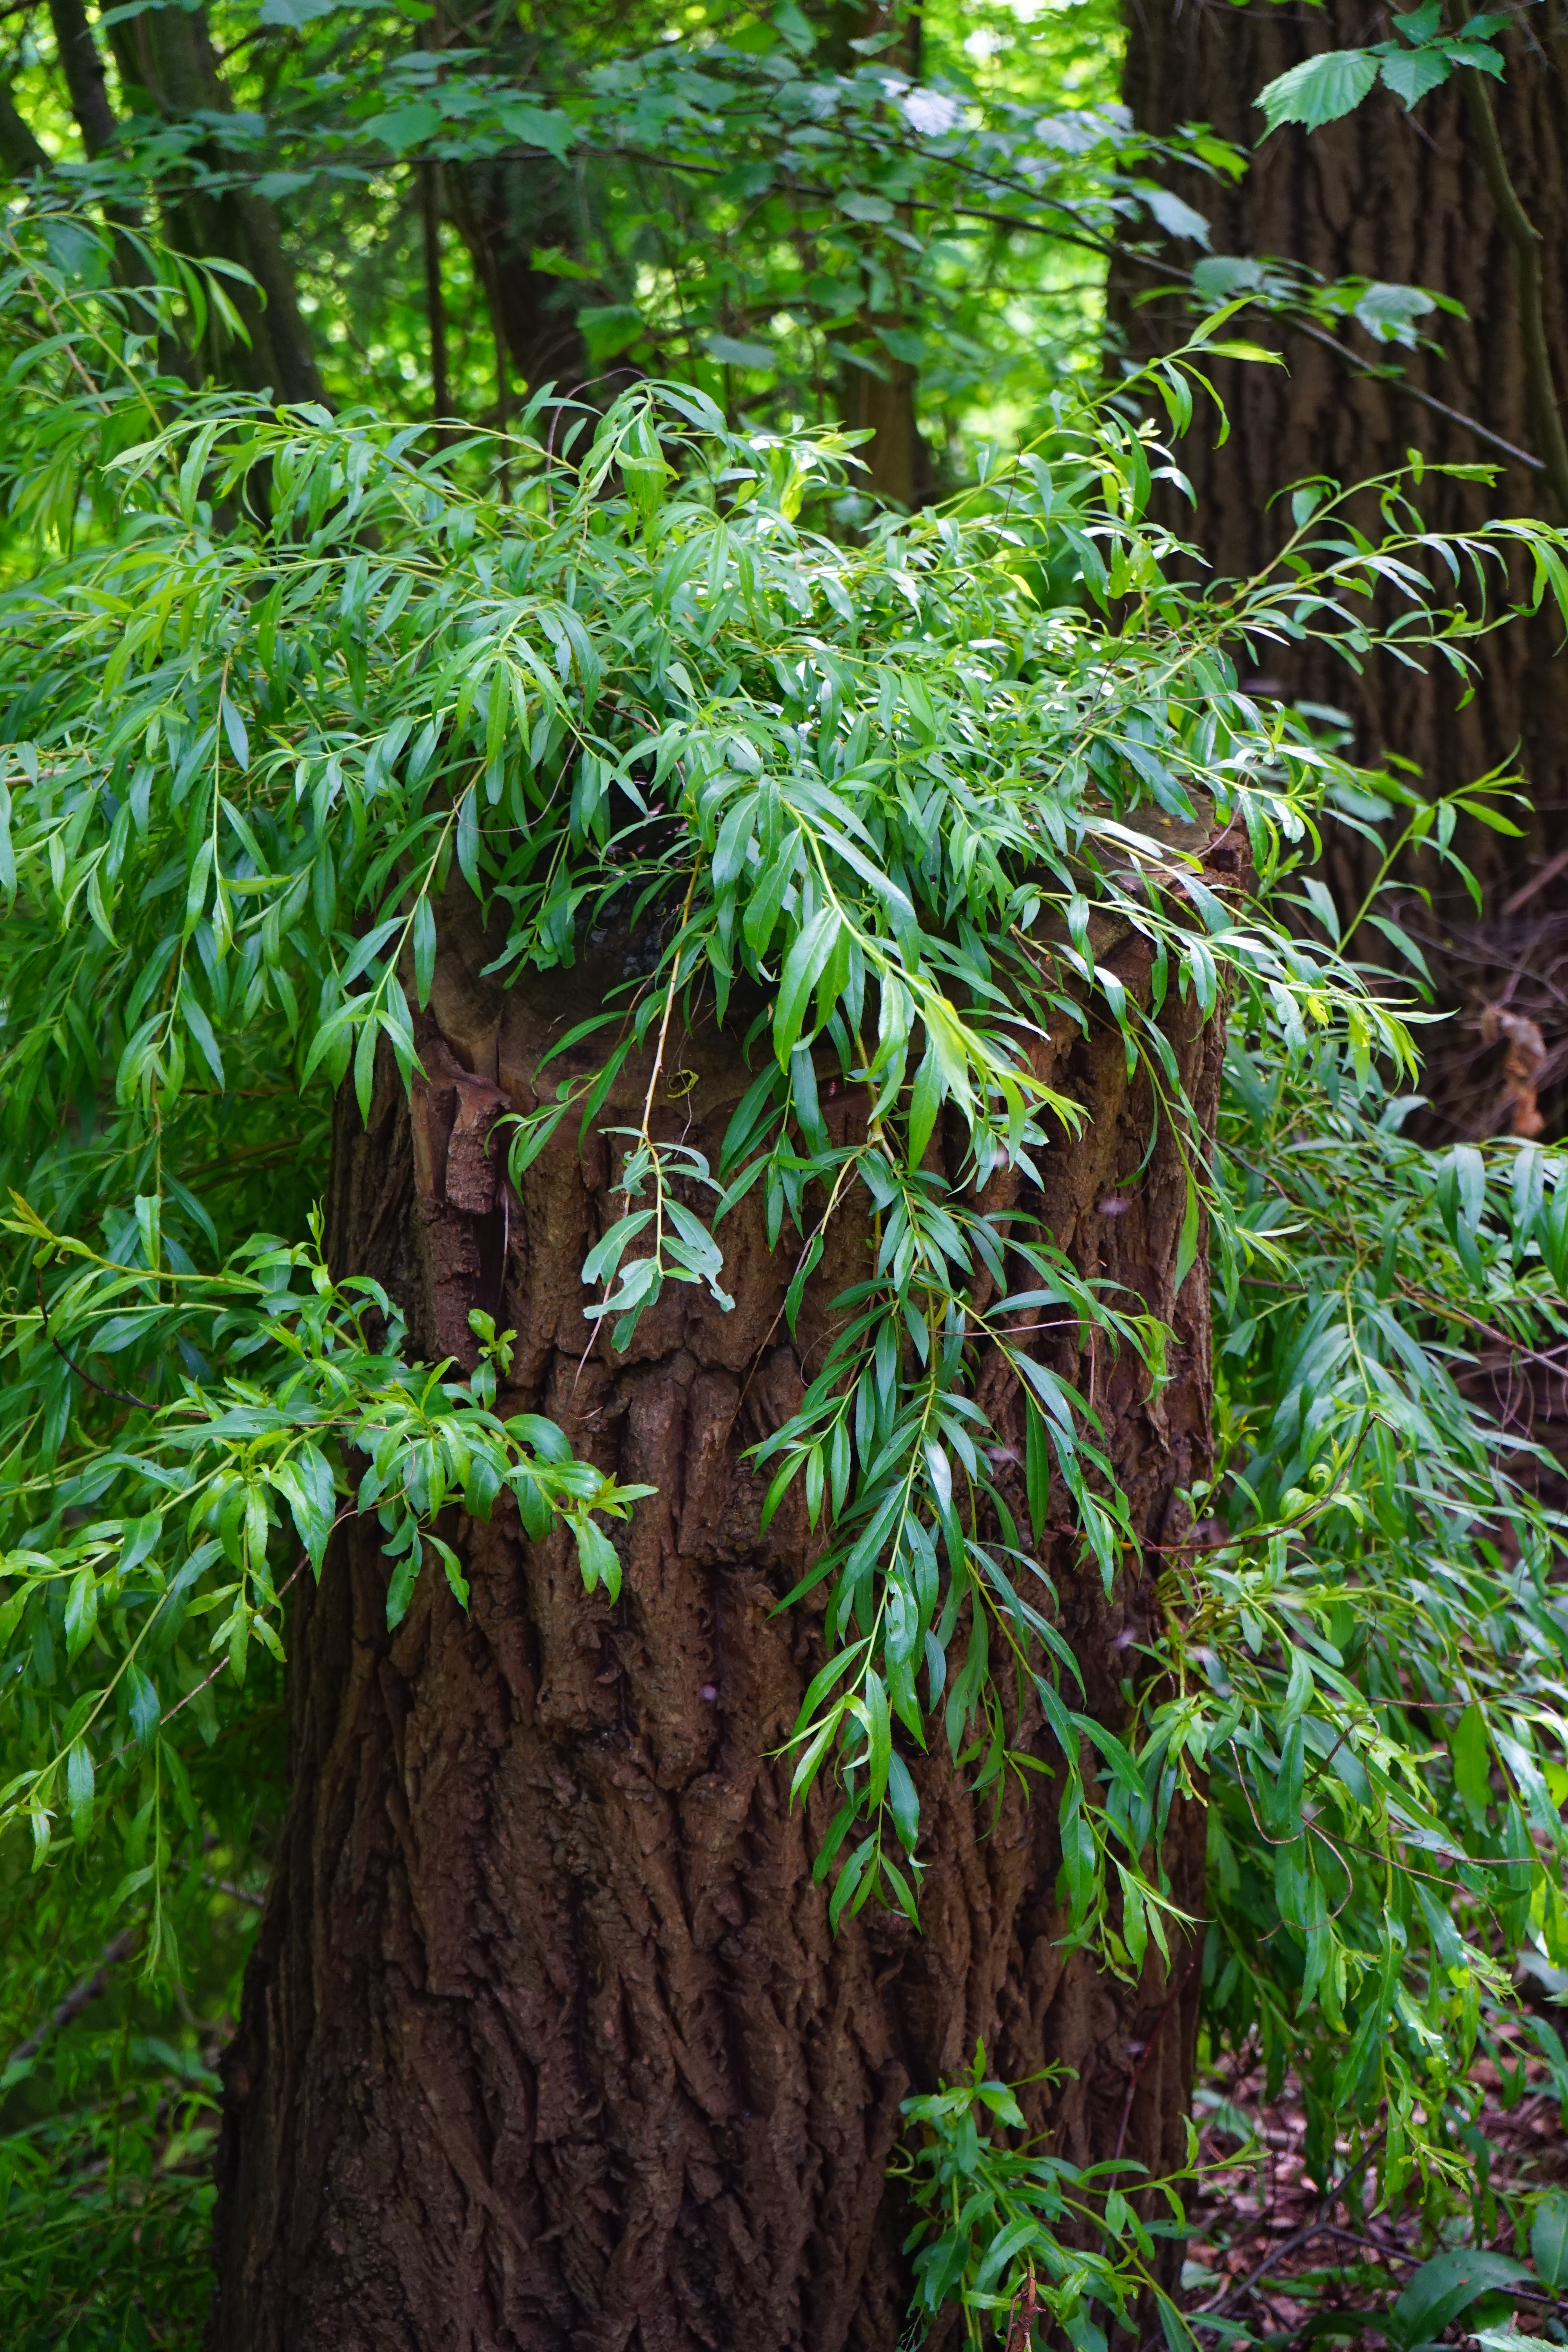
tree, forest, branch, growth, plant, leaf, flower, green, jungle, pasture, botany, garden, flora, fern, sprout, tribe, leaves, vegetation, shrub, rainforest, branches, deciduous, woodland, habitat, ecosystem, bushy, shoots, flowering plant, wedel, old growth forest, natural environment, woody plant, land plant, ferns and horsetails